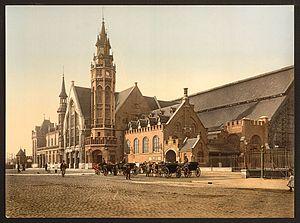
Joseph Schadde, dit aussi Jos Schadde, est un architecte belge d'Anvers. Il devient l'architecte attitré de la province d’Anvers et réalise de nombreux édifices civiles et religieux. Architecte au style éclectique, il construit des bâtiments en utilisant le néo-gothique, la néo-Renaissance et il est l'un des pionniers de la néo-Renaissance flamande. Il réalise notamment la reconstruction de la bourse d'Anvers et le deuxième bâtiment de la gare de Bruges.
La gare de Bruges est une gare ferroviaire belge de la ligne 50A, de Bruxelles-Midi à Ostende, située au sud du centre de la ville de Bruges, chef-lieu et plus grande ville de la province de Flandre-Occidentale en Région flamande.